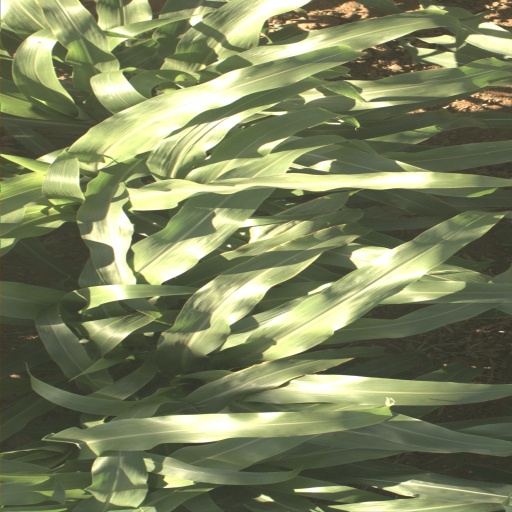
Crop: sorghum